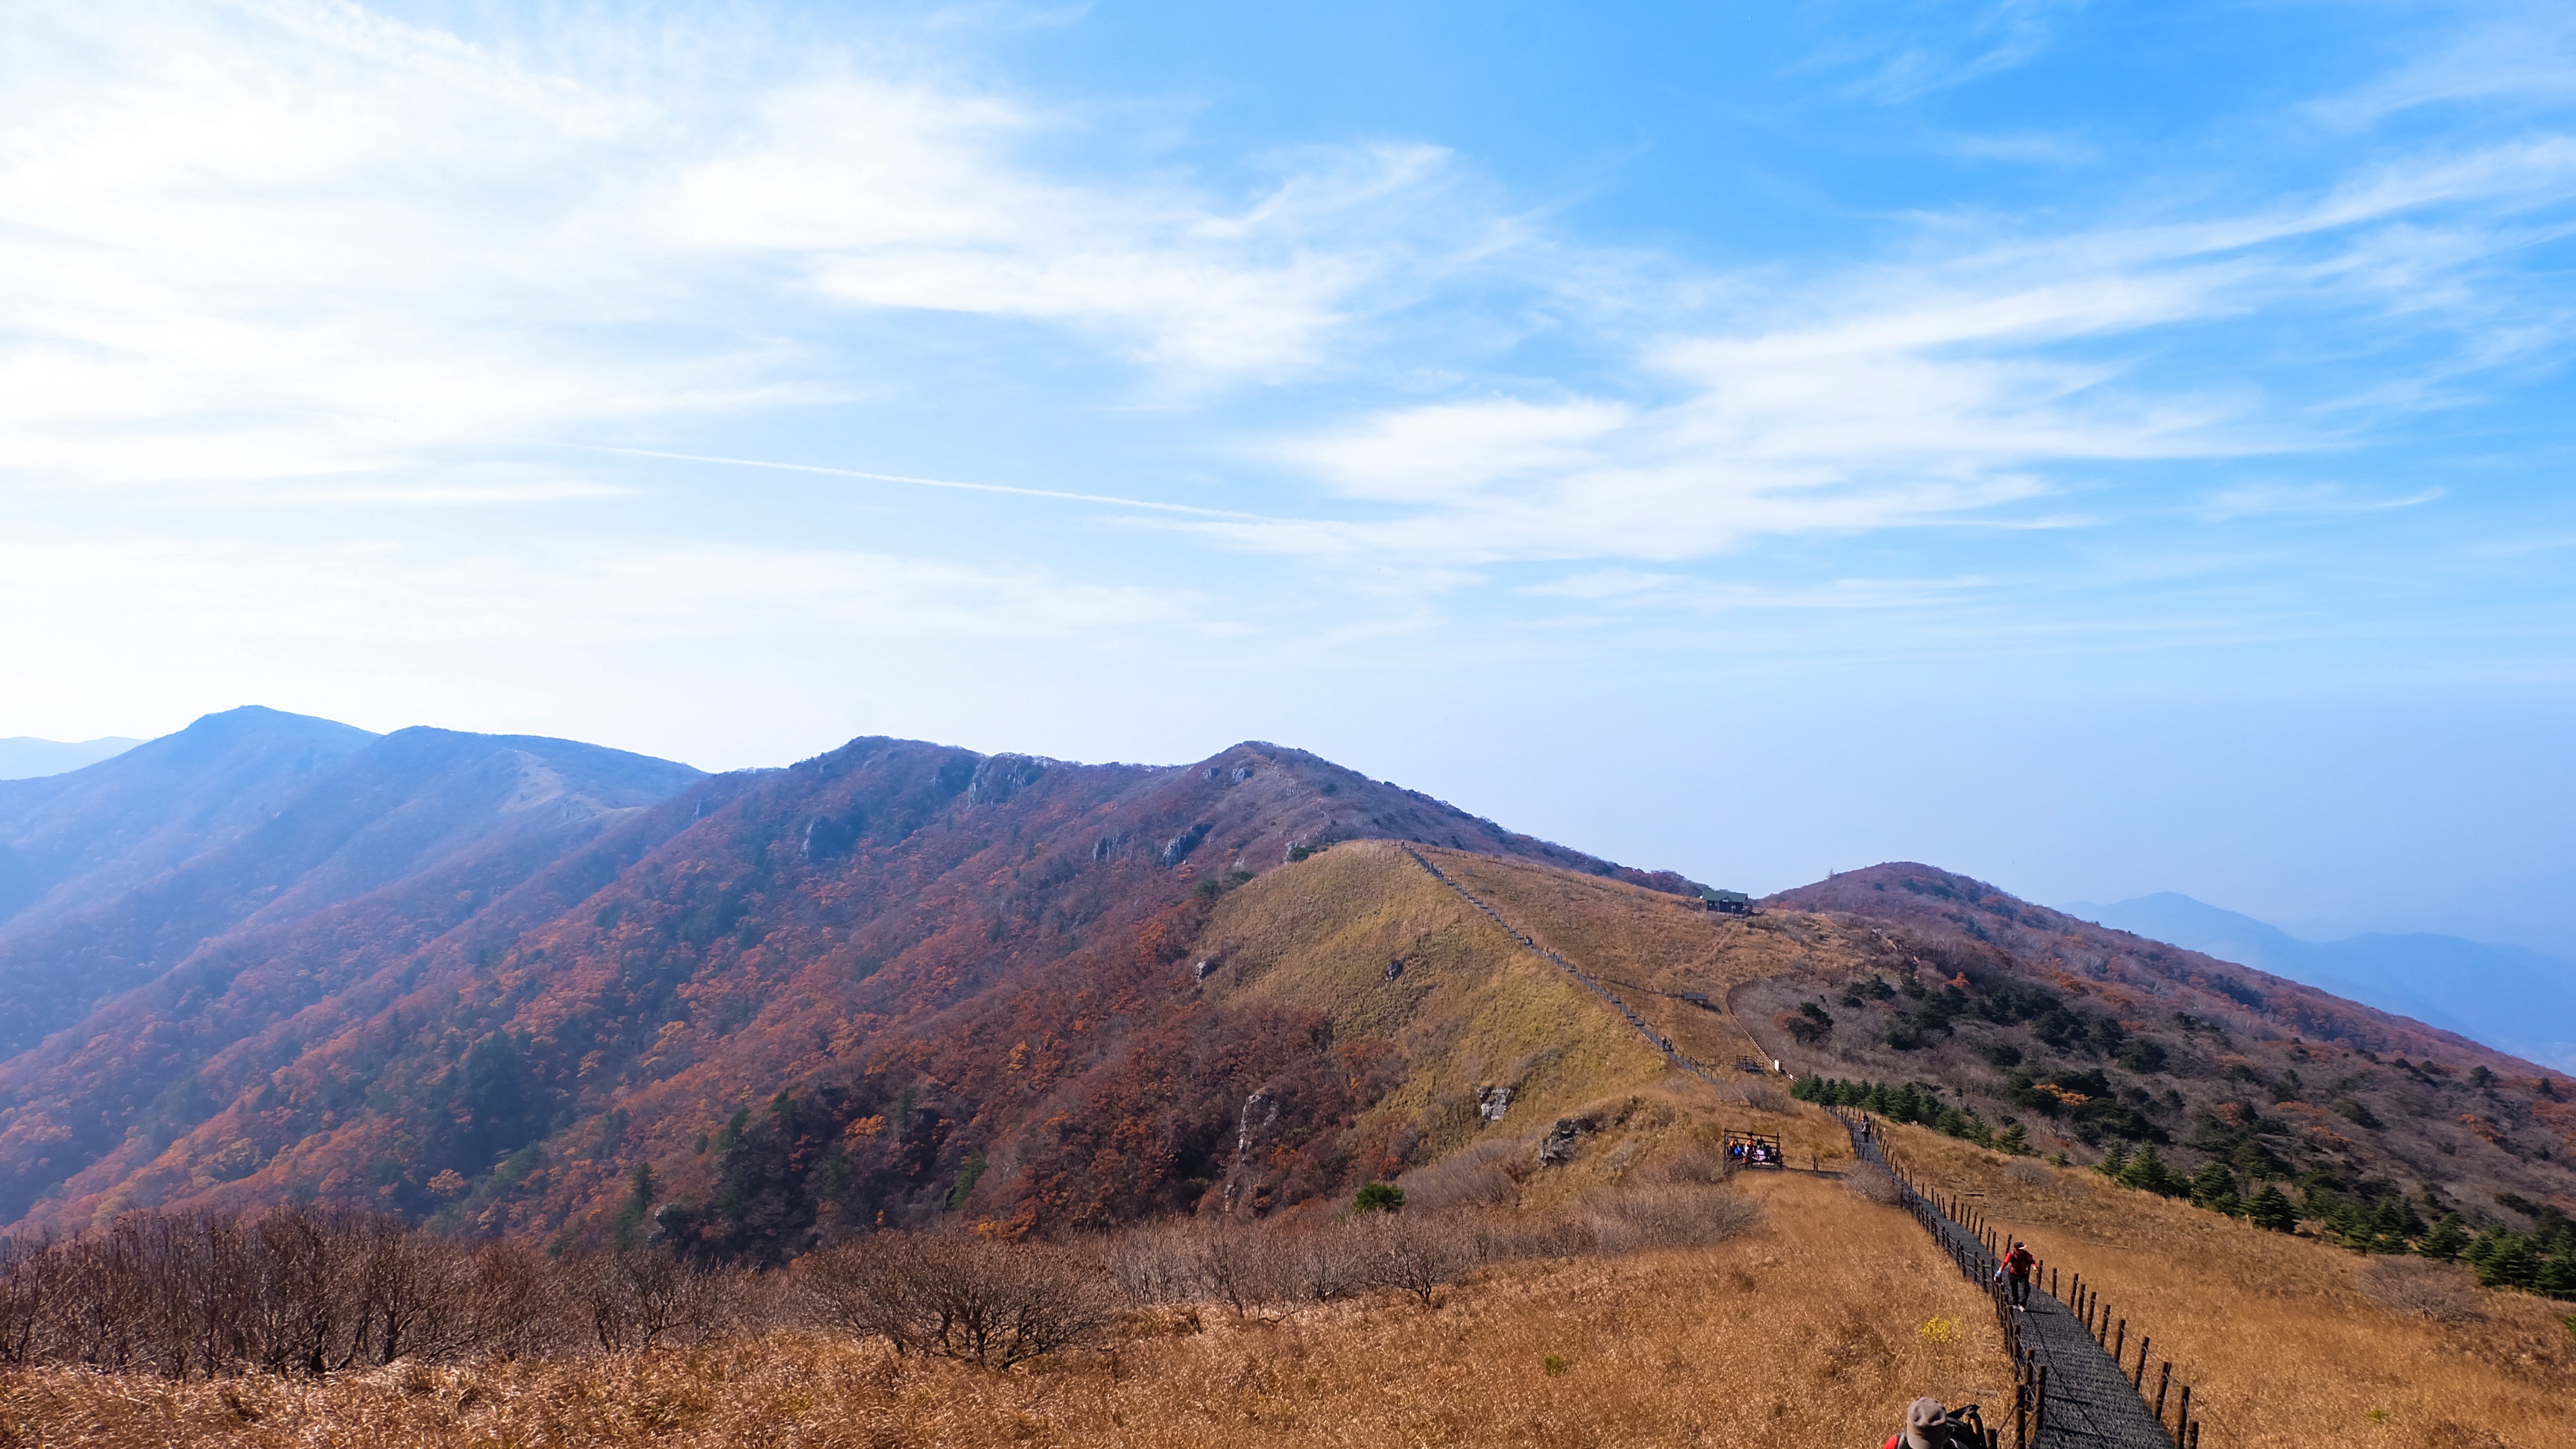
landscape, wilderness, walking, mountain, hill, adventure, valley, mountain range, ridge, summit, plateau, fell, ecosystem, landform, geographical feature, mountainous landforms